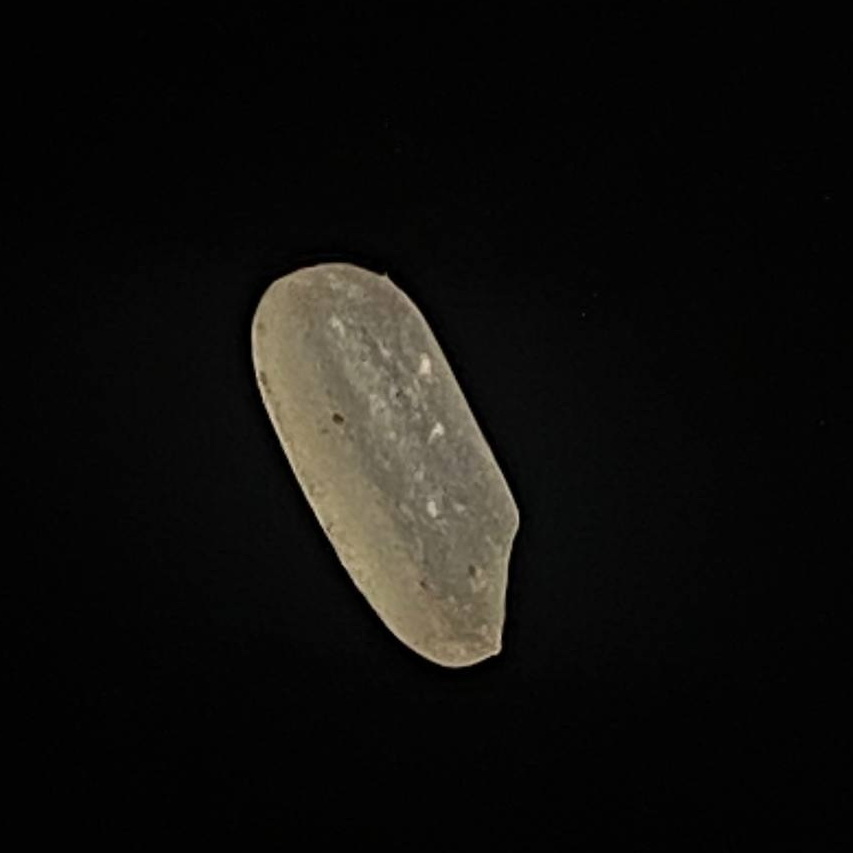
Rice variety: Amon